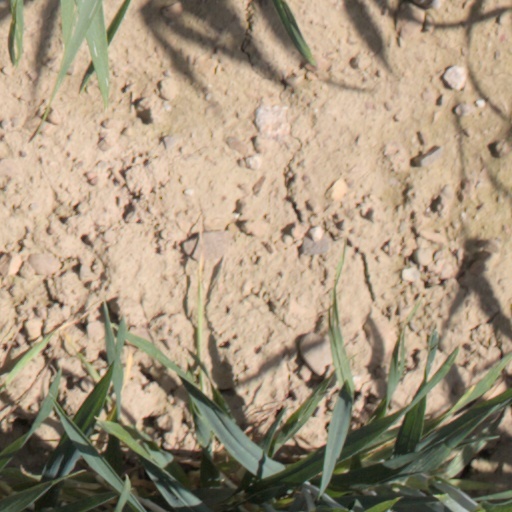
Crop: wheat